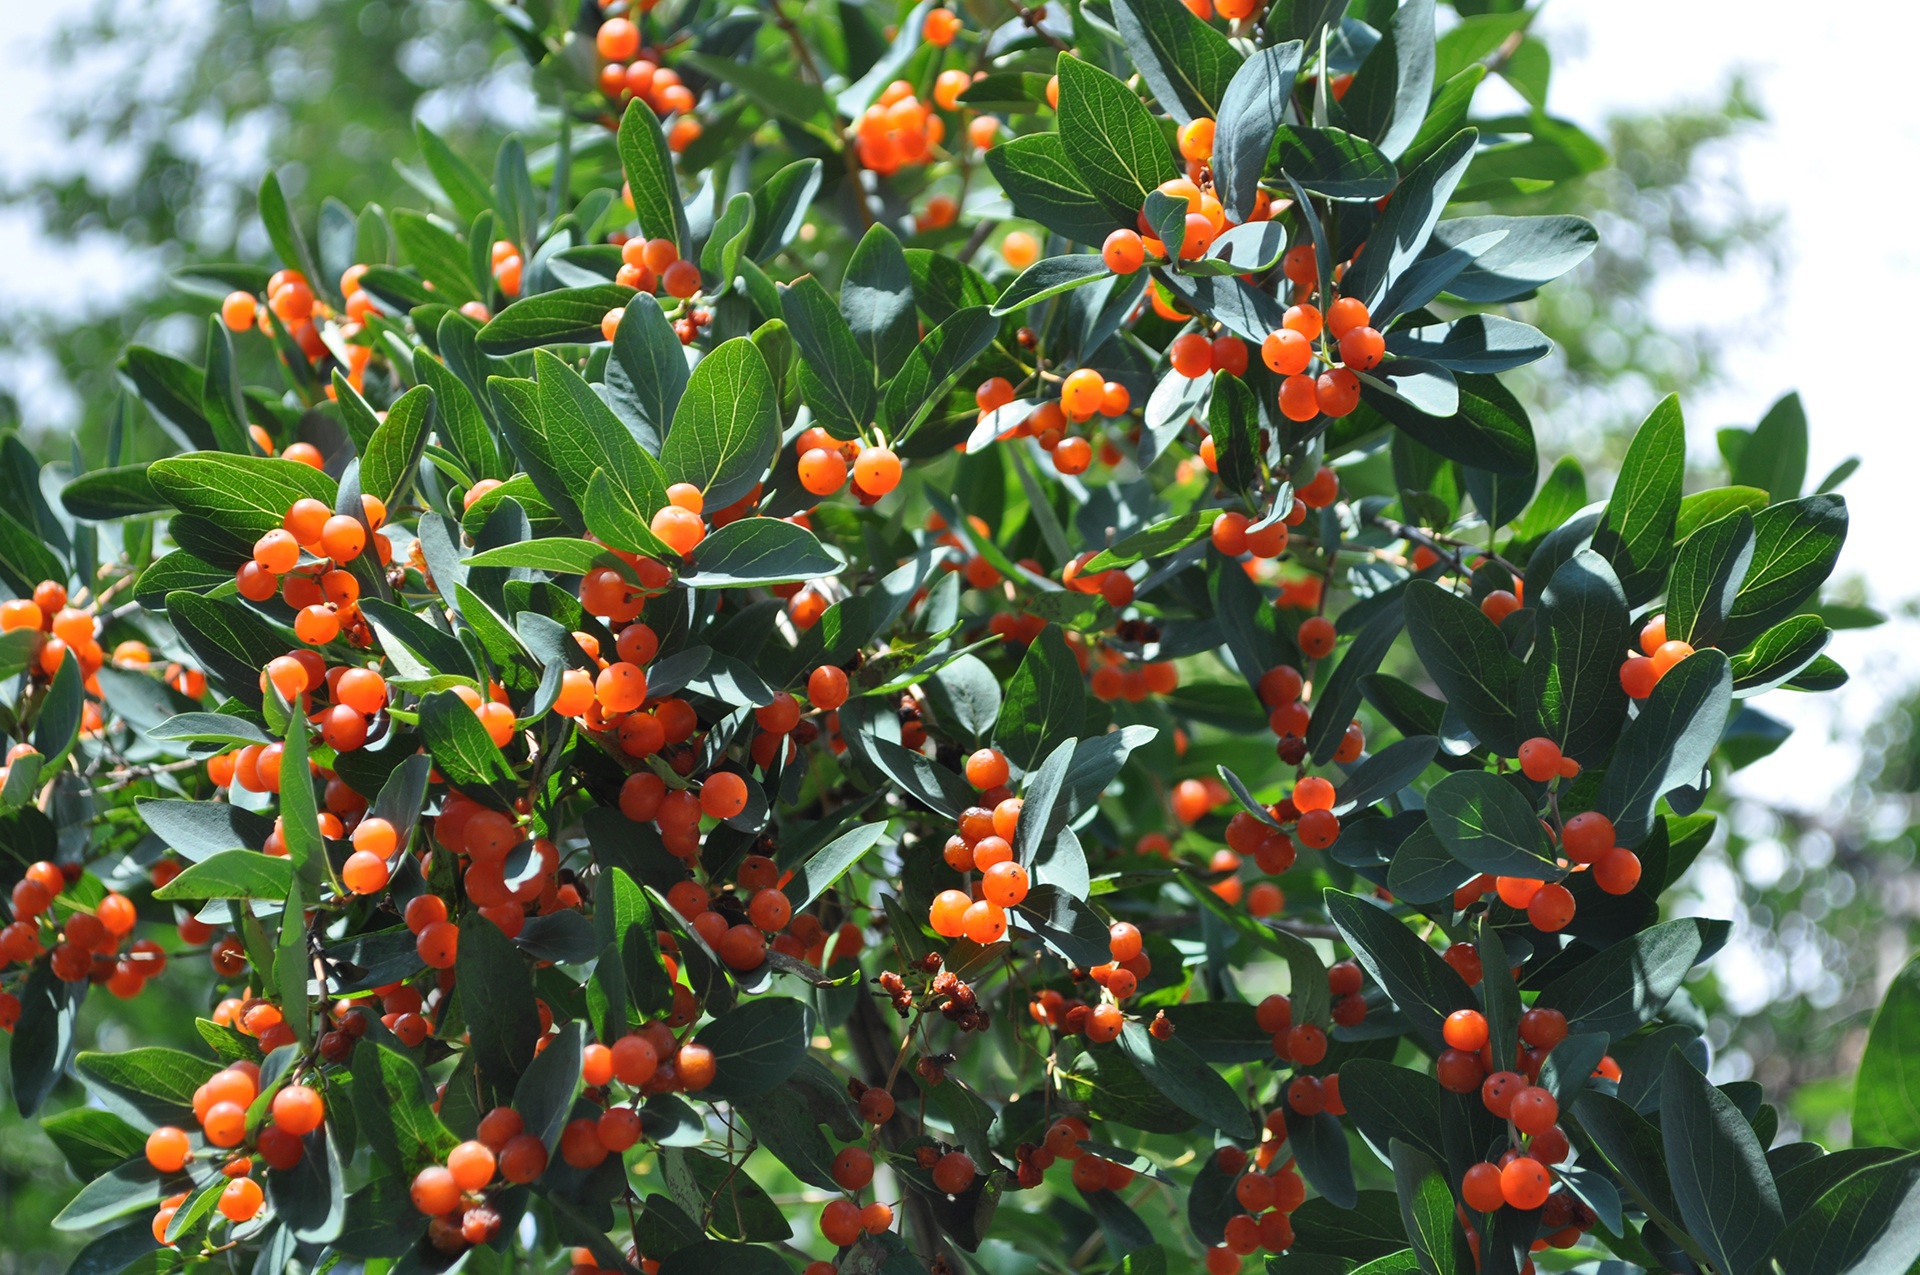
tree, nature, plant, fruit, berry, flower, food, green, produce, evergreen, holly, shrub, flowering plant, acerola, malpighia, in the summer time, strawberry tree, land plant, aquifoliaceae, aquifoliales